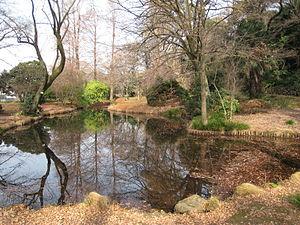
Koishikawa est l'un des quartiers de l'arrondissement de Bunkyō à Tokyo. Le quartier est essentiellement résidentiel.